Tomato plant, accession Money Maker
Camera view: tilt-top (135 deg); turntable rotation: 150 degrees
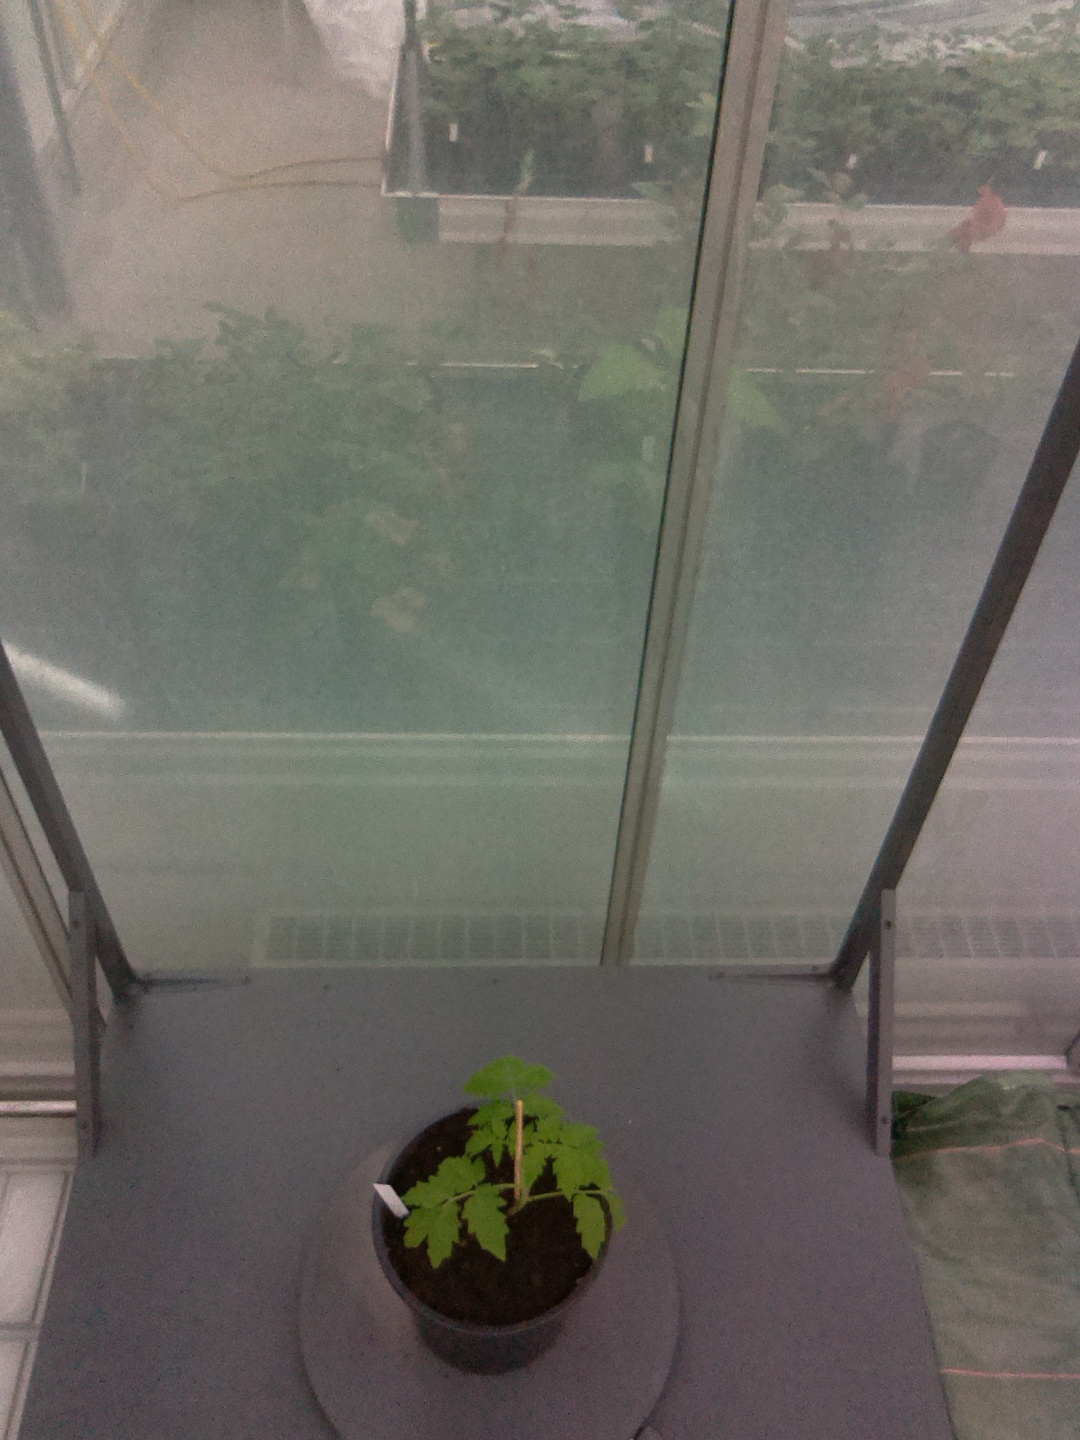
BBCH growth stage 13: 6 of true leaves visible